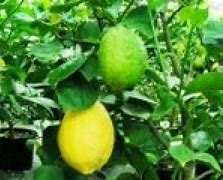
Label: lemon